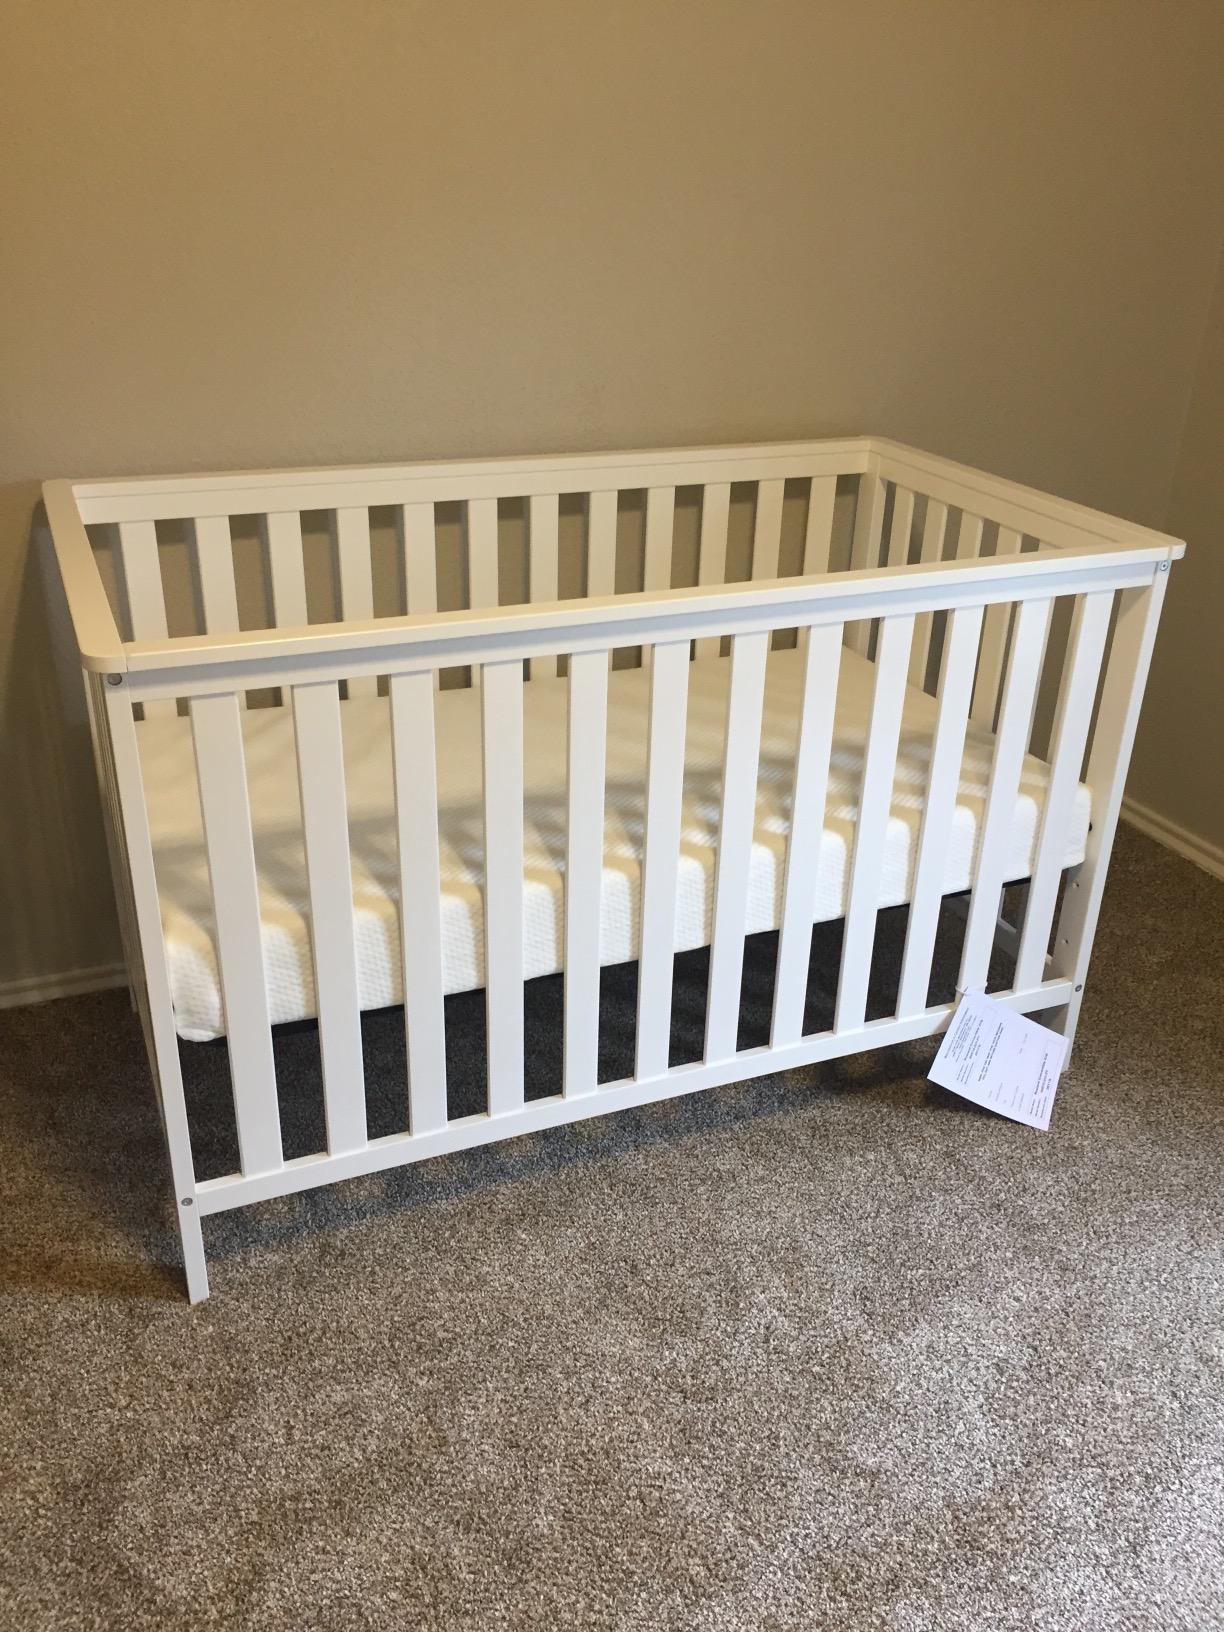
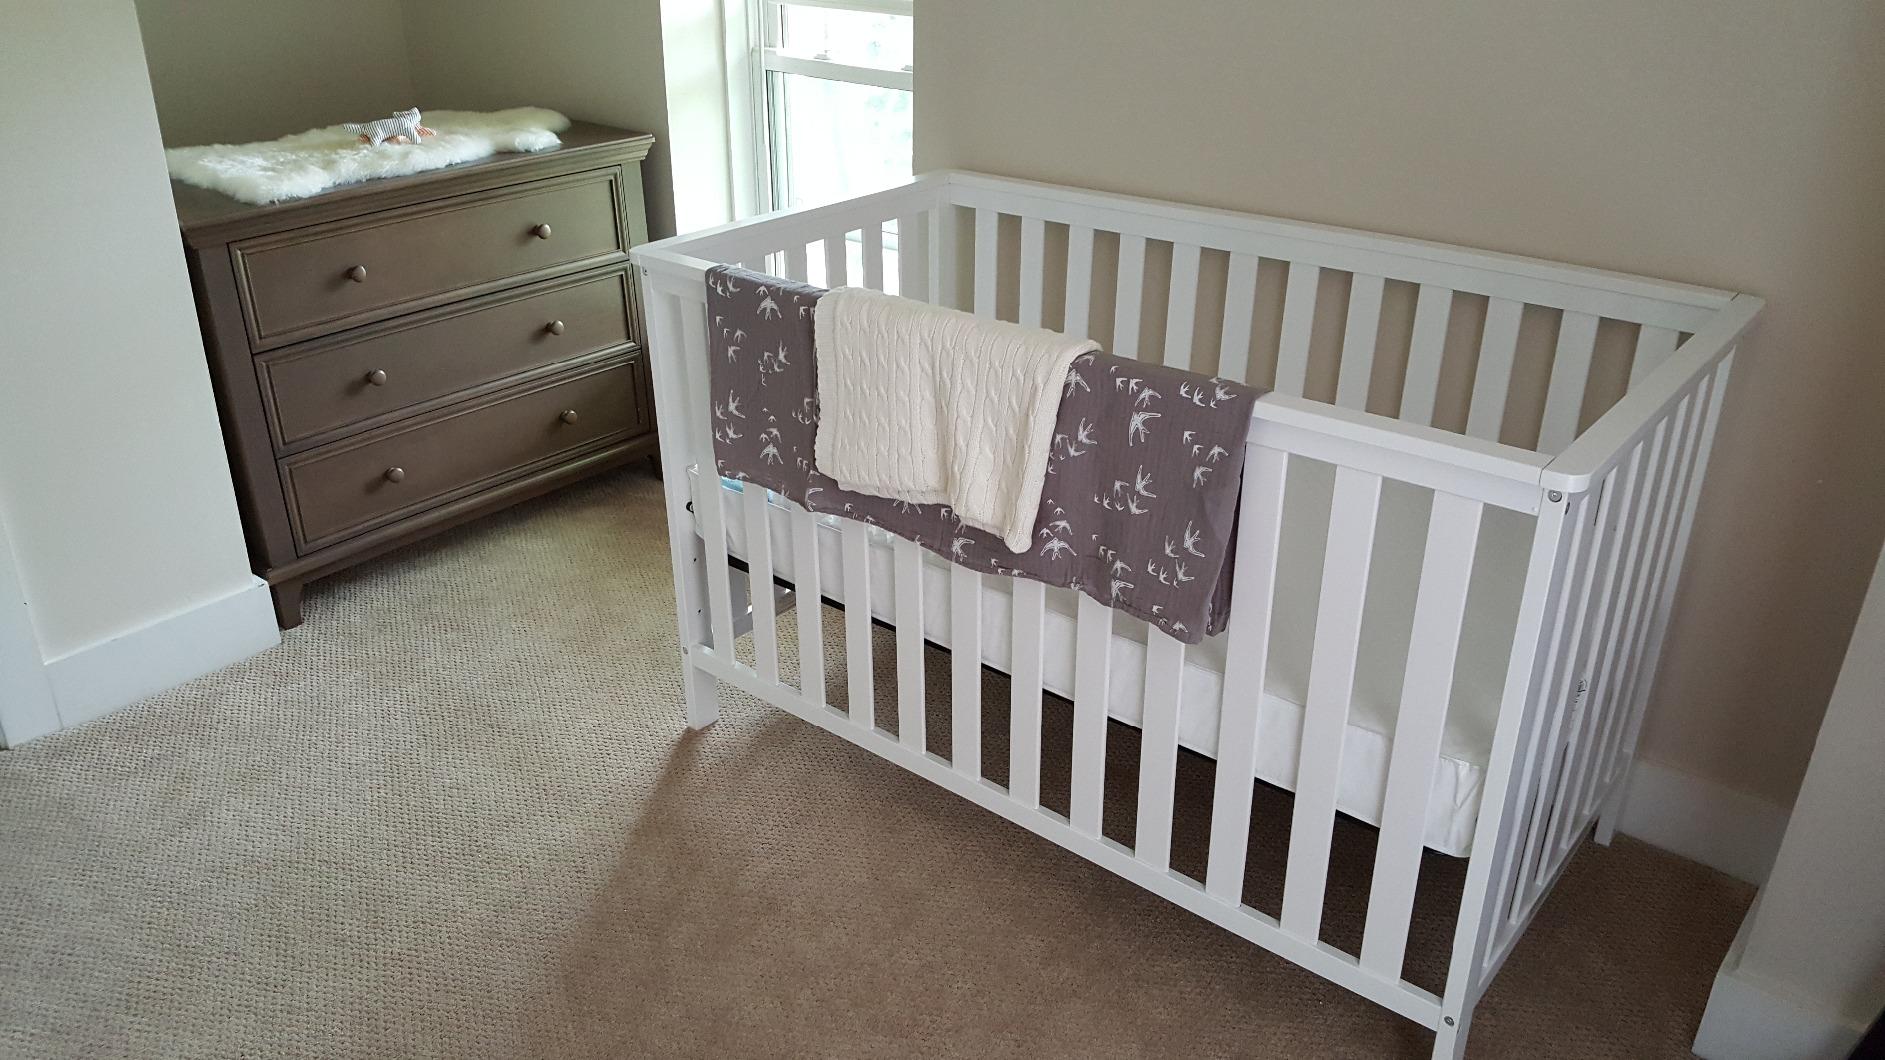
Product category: products_crib
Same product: yes